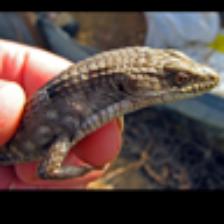
Label: NonHuman